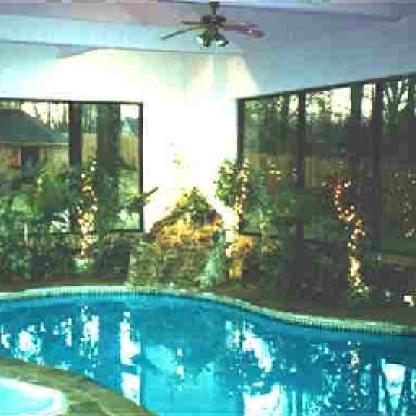
Scene: Indoor